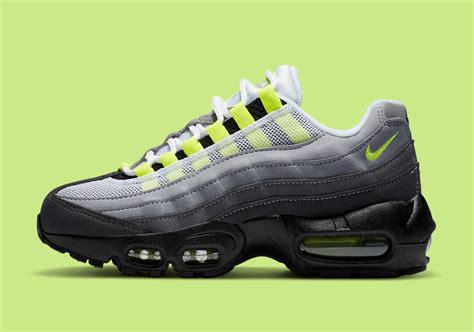
Brand: Nike
Model: Air Max 95